Bone Wars

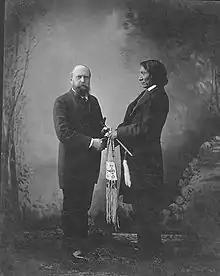
Marsh and Lakota Chief Red Cloud in New Haven, Connecticut, c. 1880

While the scientists argued over classifications and nomenclature, they also returned west for more fossils. Marsh made his last trip backed by Yale in 1873, with a large group of thirteen students accompanying him, protected by a group of soldiers who wanted to make a show of force to the Sioux tribe. Due to concerns over his more lavish and expensive expeditions in years past, Marsh had the students pay their own way, and the trip cost Yale only $1857.50, far less than the $15,000 (over $200,000 in modern currency) that Marsh had claimed for the previous expedition. This excursion would prove to be Marsh's last: for the rest of the Bone Wars, Marsh preferred to enlist the services of local collectors. Though he had enough bones to study for years, the scientist's appetite for more would grow. Cope was even more prolific in his collecting that season than he was in 1872, although Marsh's penchant for cultivating collectors of his own meant that at Bridger his rival was "persona non grata". Tired of working under Hayden, Cope found a paying job with the Army Corps of Engineers, but was limited by this federal association; while Cope had to tag along on surveys, Marsh could collect wherever he pleased.